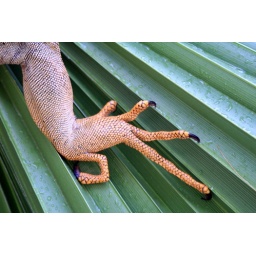
local reptile in tree house grand cayman 2007